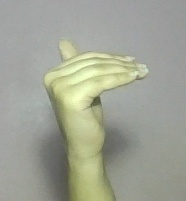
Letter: khaa